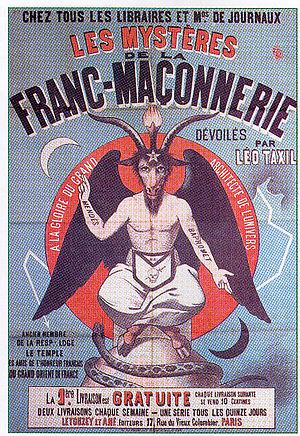
Le Septième Templier est un roman policier d'Éric Giacometti et Jacques Ravenne, publié en 2011. C'est le huitième tome de la série des enquêtes du commissaire Antoine Marcas.